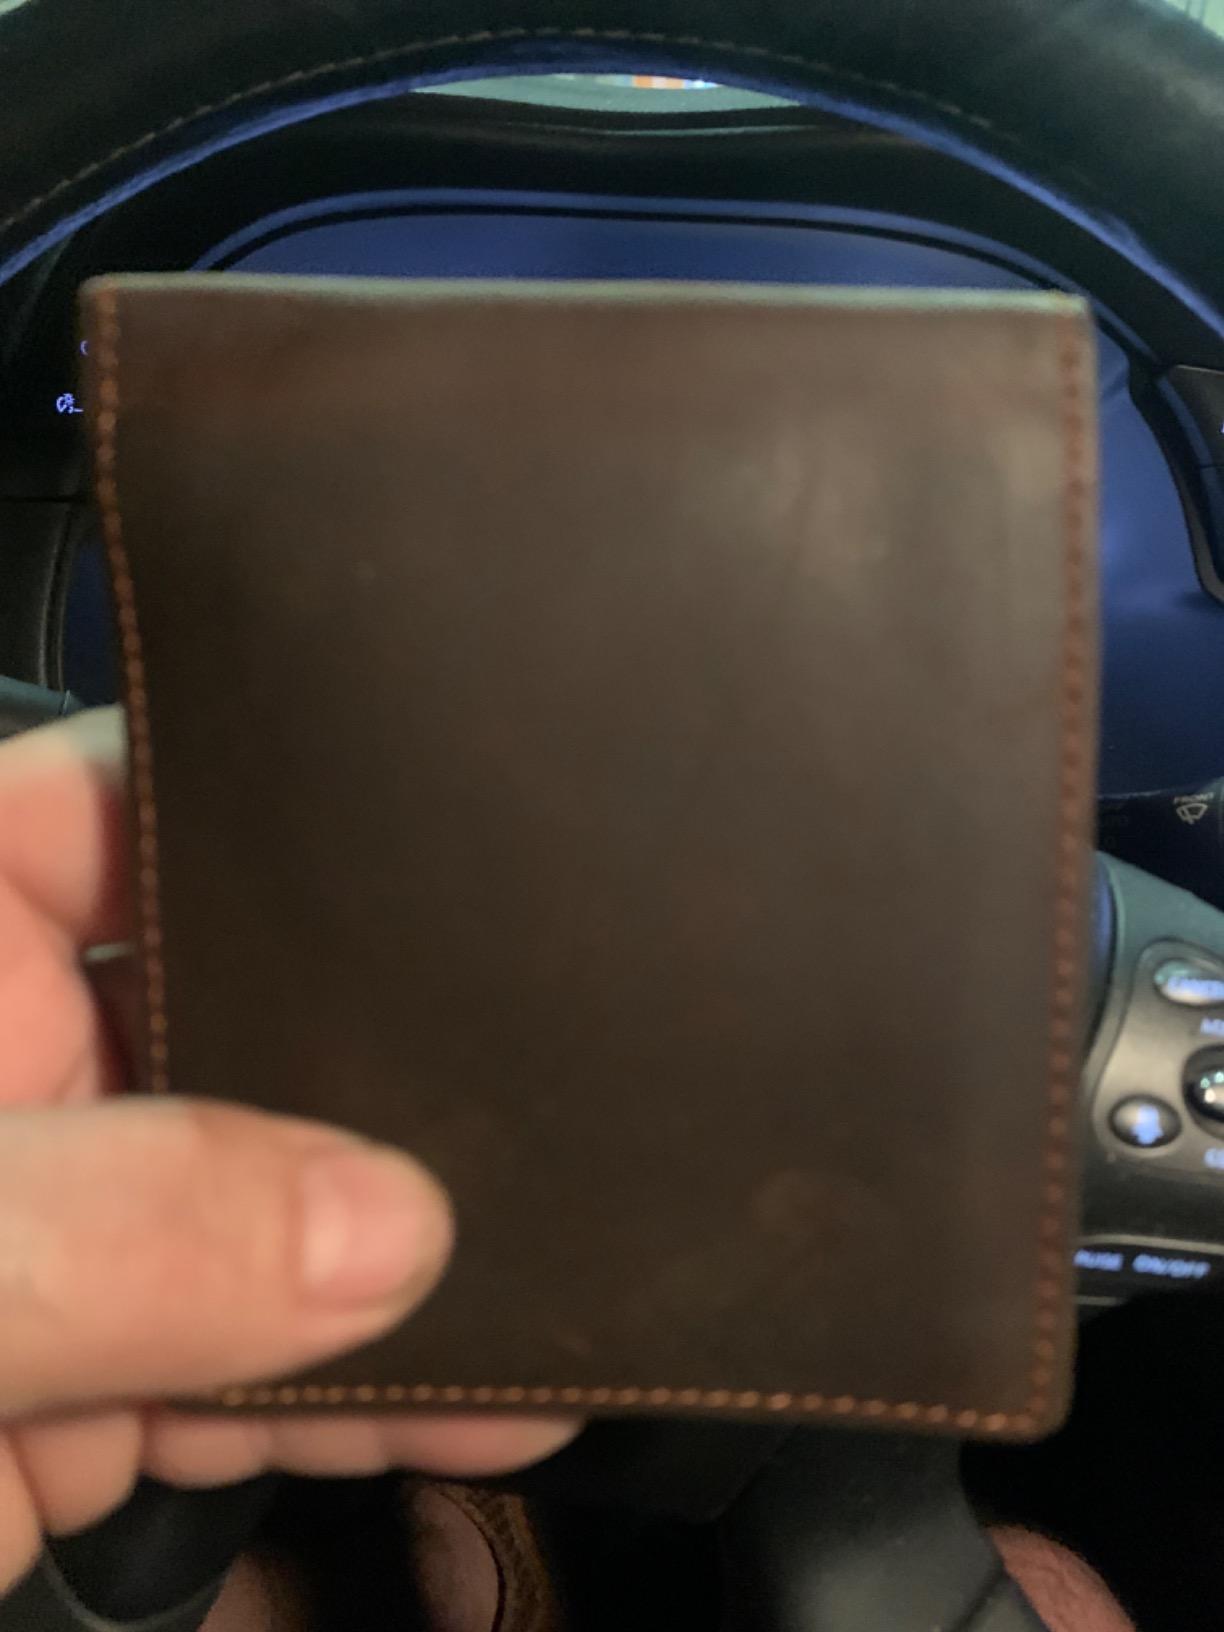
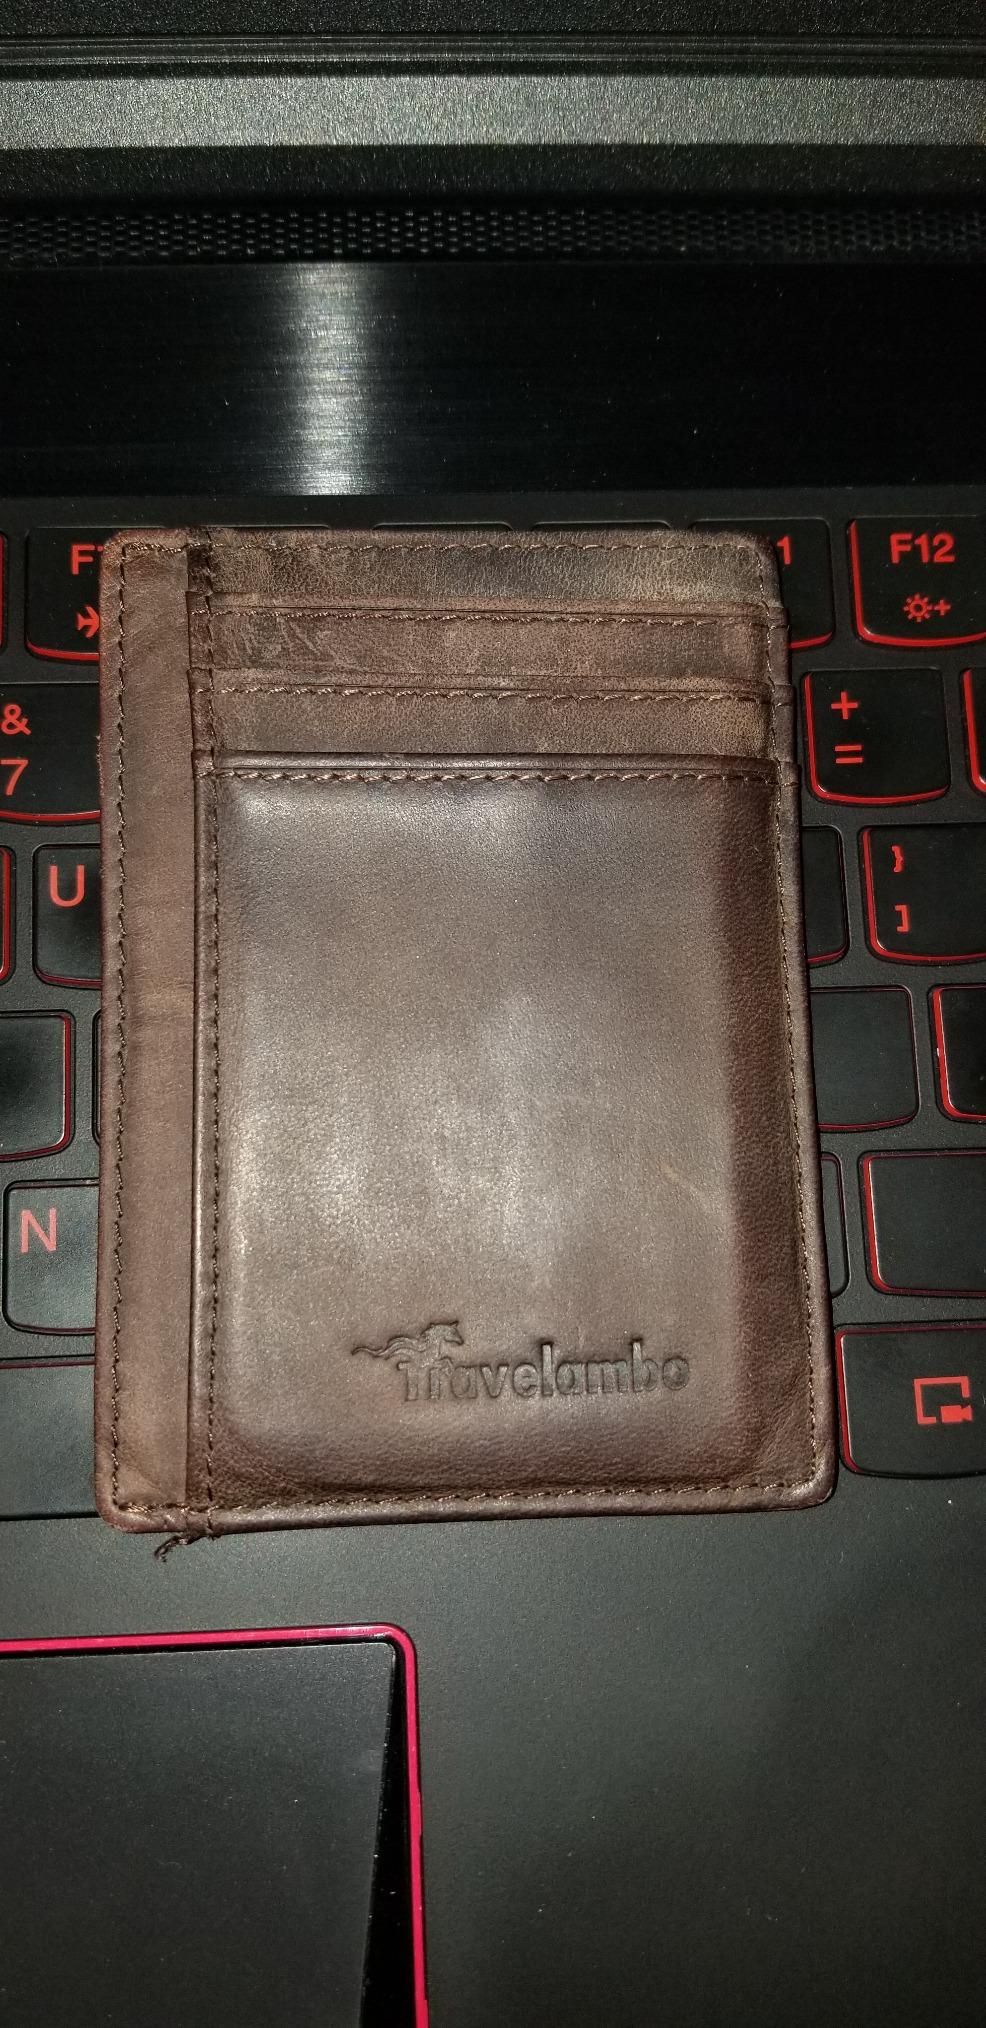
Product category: accessories_wallet
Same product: no